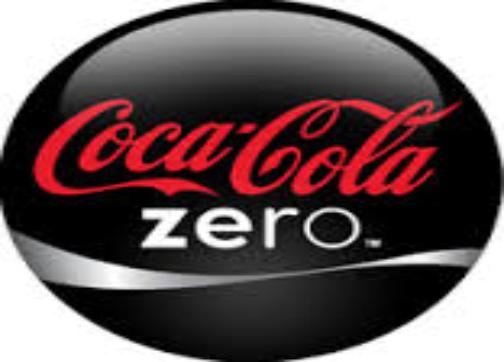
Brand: Coca-Cola Zero
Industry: Food